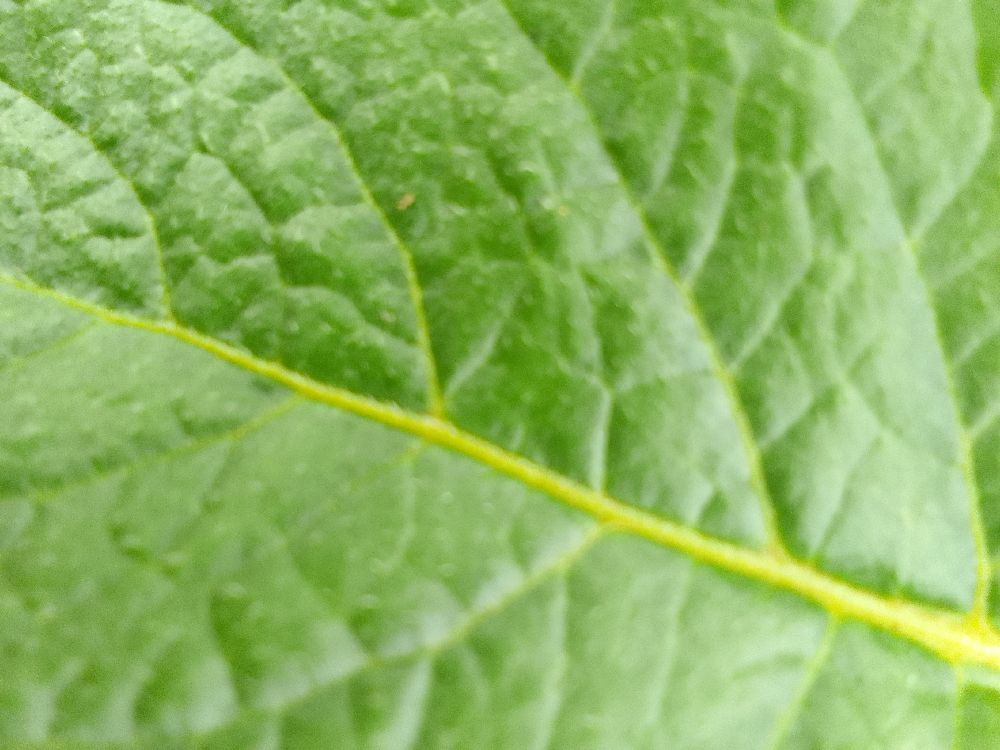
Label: Healthy